Phillip Tietz

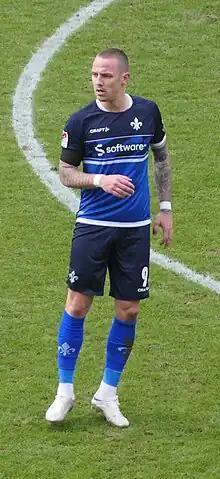
Tietz playing for Darmstadt 98 in 2023

Phillip Tietz (born 9 July 1997) is a German professional footballer who plays as a forward for club FC Augsburg.